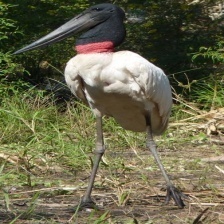
Species: JABIRU
Scientific name: JABIRU MYCTERIA
ImageNet parent category: white_stork